Martine Bedin

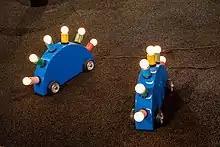
Super Lamps

In December 1980, Bedin was a co-founder of the Memphis-Milano Group when the Italian postmodern design collective was formed during a gathering at Barbara Radice's home in Milan. Bedin contributed to their debut collection in 1981 which included work by Matteo Thun, Andrea Branzi, Michele De Lucchi, Georges Sowden, Nathalie Du Pasquier, and Marco Zanini. She designed what she called the Super Lamp for the collection. She described it as "like a small dog that I could carry with me". The design for the lamp was found by Sottsass and his wife Barbara Radice in Bedin’s sketch book. Bedin offered the design to Sottass, but he instead invited her to work on it at his studio in Milan. There she manufactured it under her name. It is the Memphis Group’s most profitable object and the original prototype was later acquired by the Victoria and Albert Museum in London for their post-modern collection.